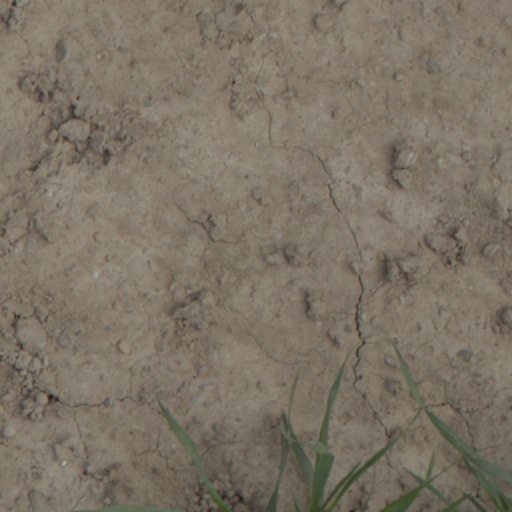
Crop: wheat